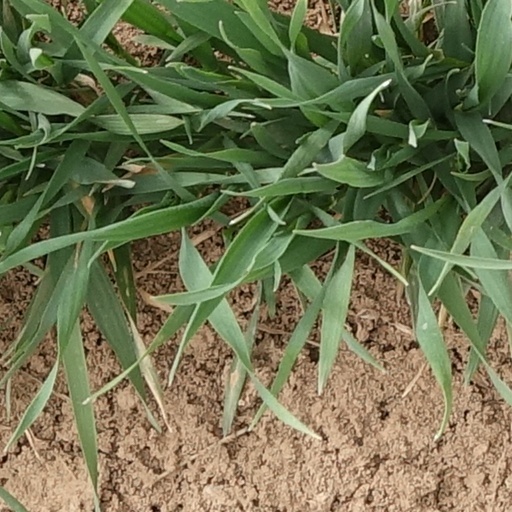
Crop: wheat